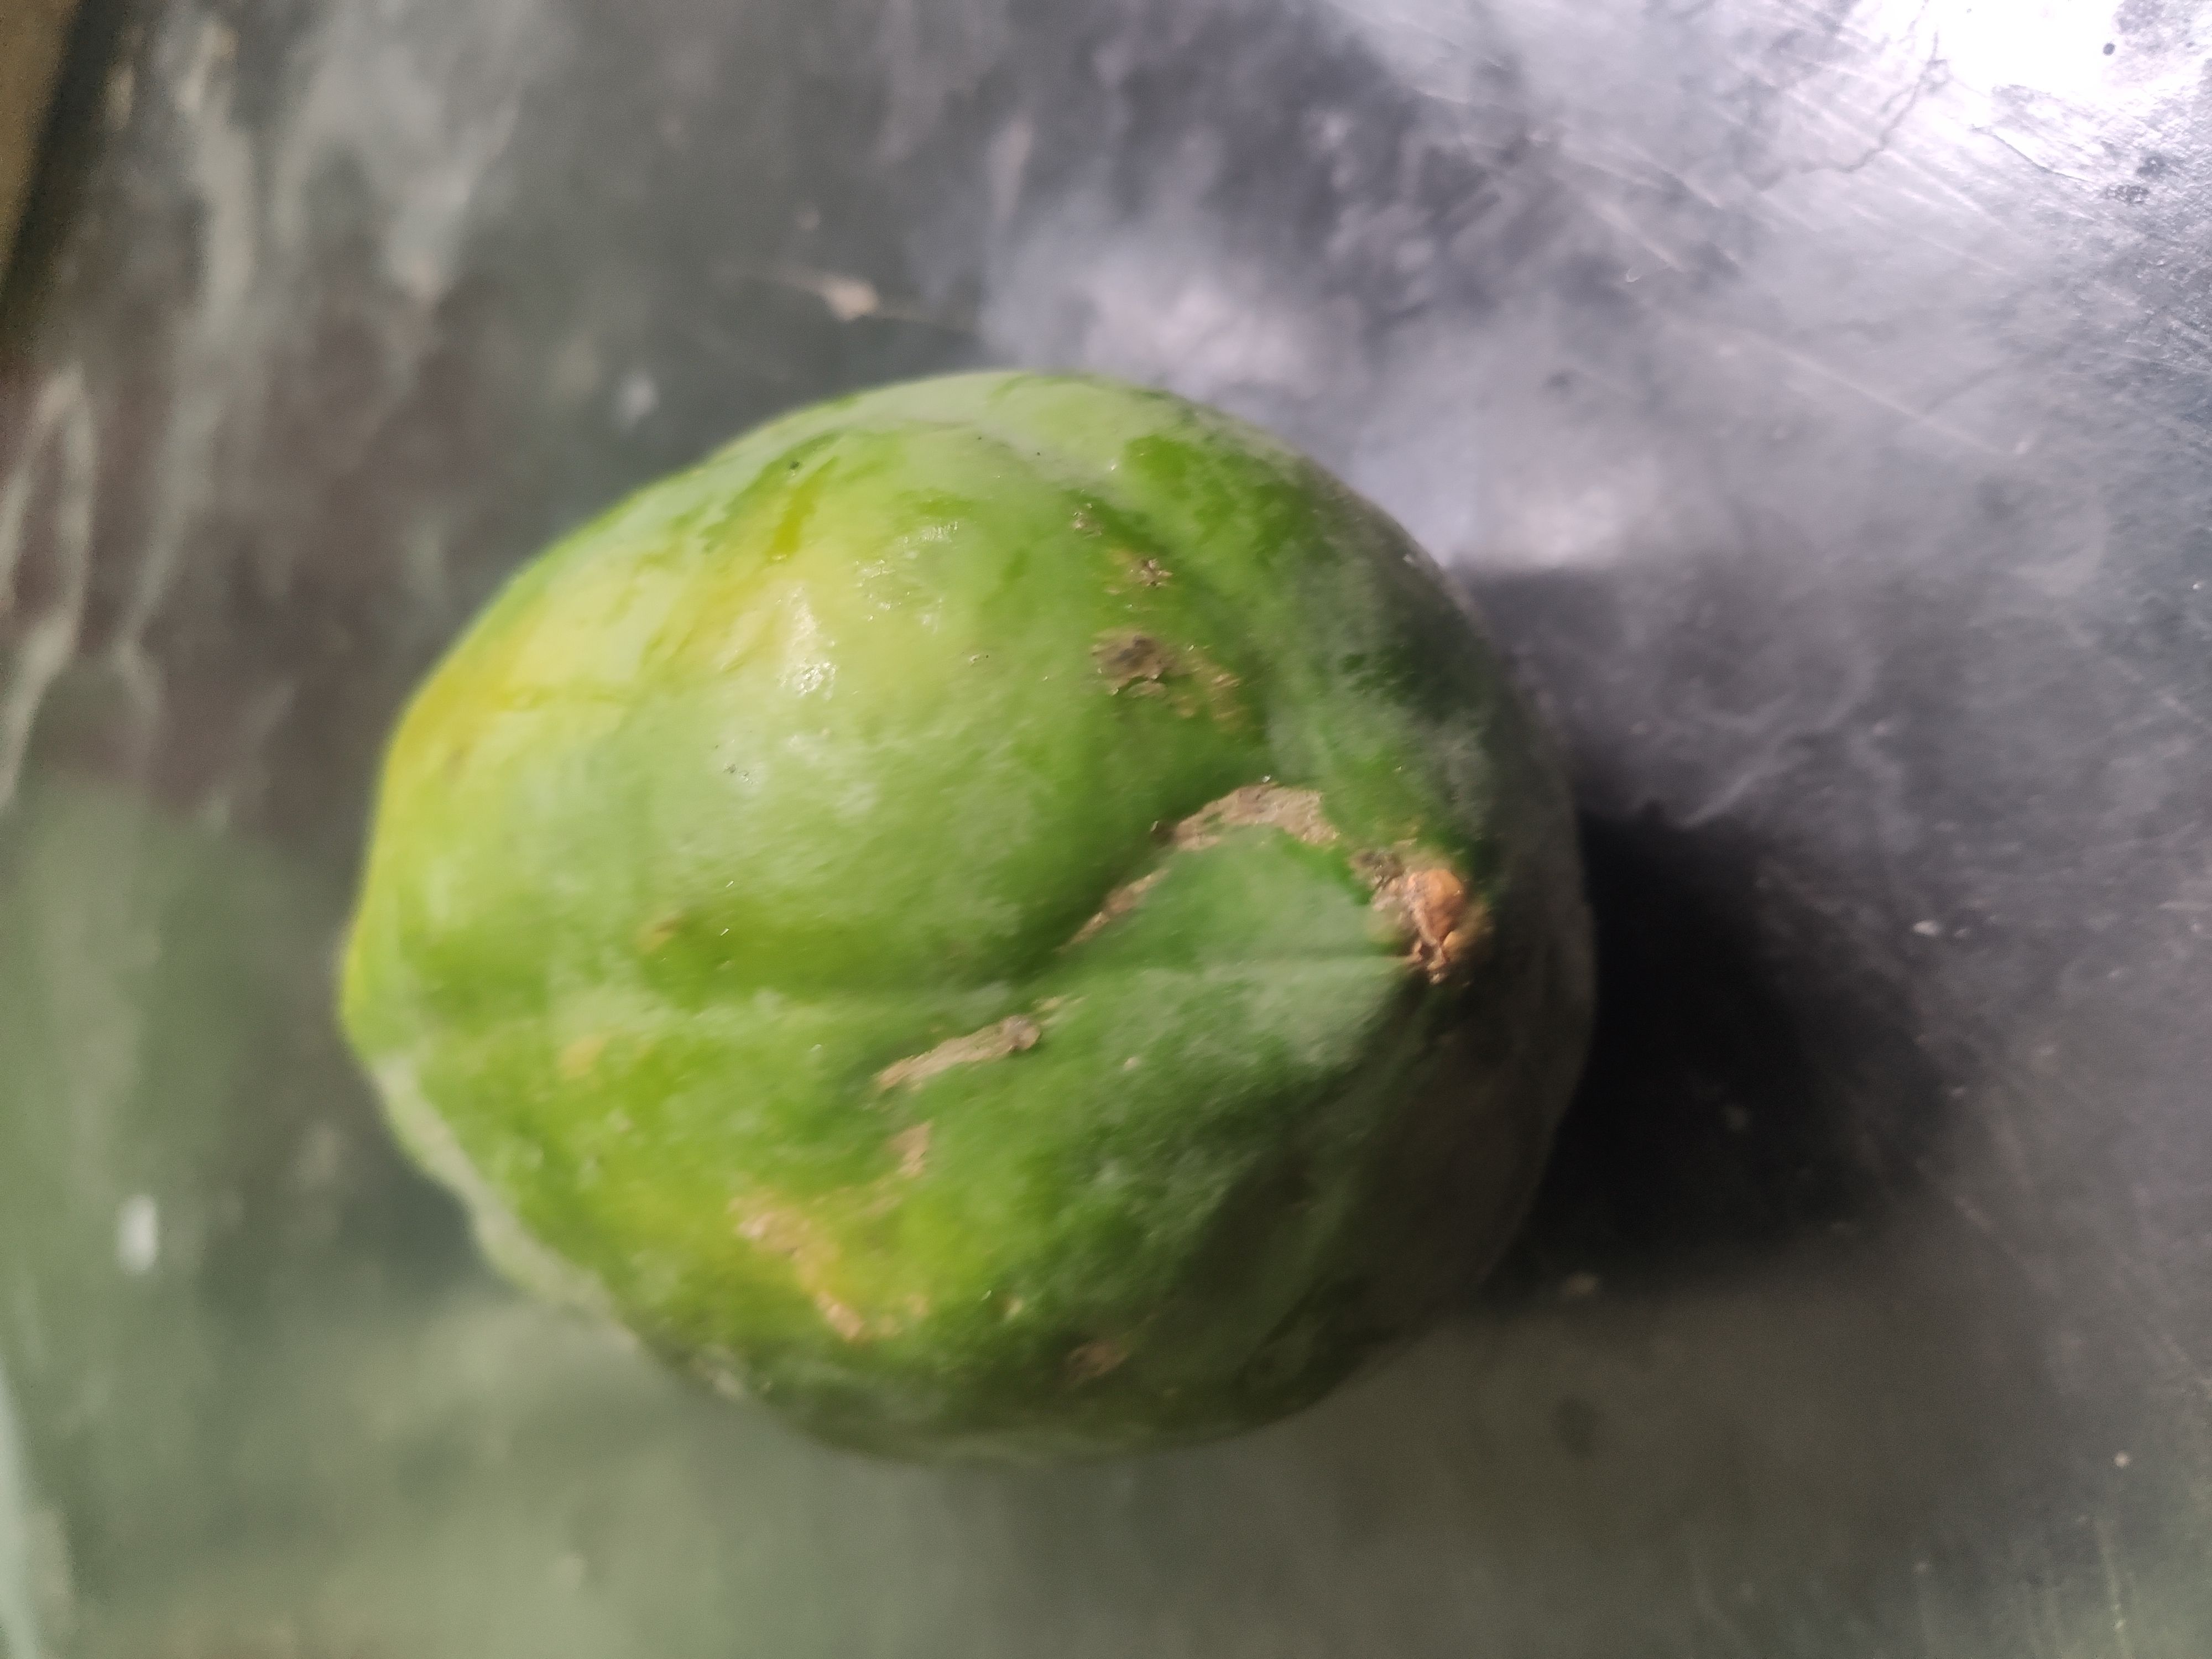
Fruit: papayas
Grade: 1st-grade